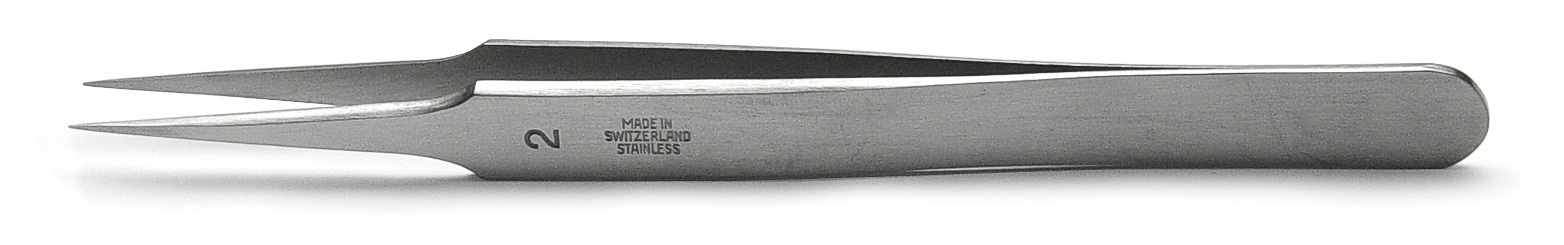
Dumont Tweezers #2, 12 cm, Straight, 0.34x0.14mm Tips
12 cm (4.75") Long Straight 0.34 x 0.14 mm Tips Stainless steel
Brand: World Precision Instruments
Category: Business & Industrial > Science & Laboratory > Dissection Kits